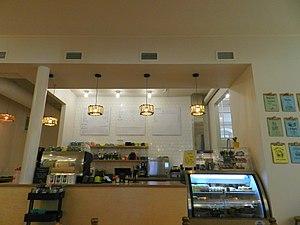
Ensemble du Couvent des Petites Franciscaines de Marie à Baie Saint-Paul. Café Mousse.
Le Couvent des Petites Franciscaines de Marie est un ensemble patrimonial religieux du Québec. Il est situé au 63, rue Ambroise-Fafard dans la ville de Baie-Saint-Paul dans la région de Charlevoix au Québec. Construit en 1893, il comprend le couvent lui-même, la maison Ambroise-Fafard, maintenant l'Espace muséal des Petites Franciscaines de Marie, l'ancienne boulangerie et la Grotte de l'Immaculée-Conception. L'ensemble est inscrit au répertoire du patrimoine culturel du Québec depuis 2003. Suite au déménagement des sœurs en 2016, le site a été repris par l'organisme communautaire Maison Mère en 2017.